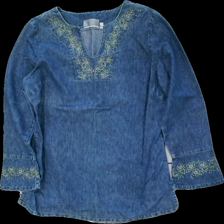
View: front
Type: Tunic
Category: Ladies
Brand: Kappahl
Colors: Blue, Beige
Material: 83% cott 17% polyester
Pattern: Embroidered
Cut: Regular
Size: 44
Season: All
Stains: Minor
Smell: Minor
Price range: <50
Recommended usage: Remake
Comment: ojämn i färgen